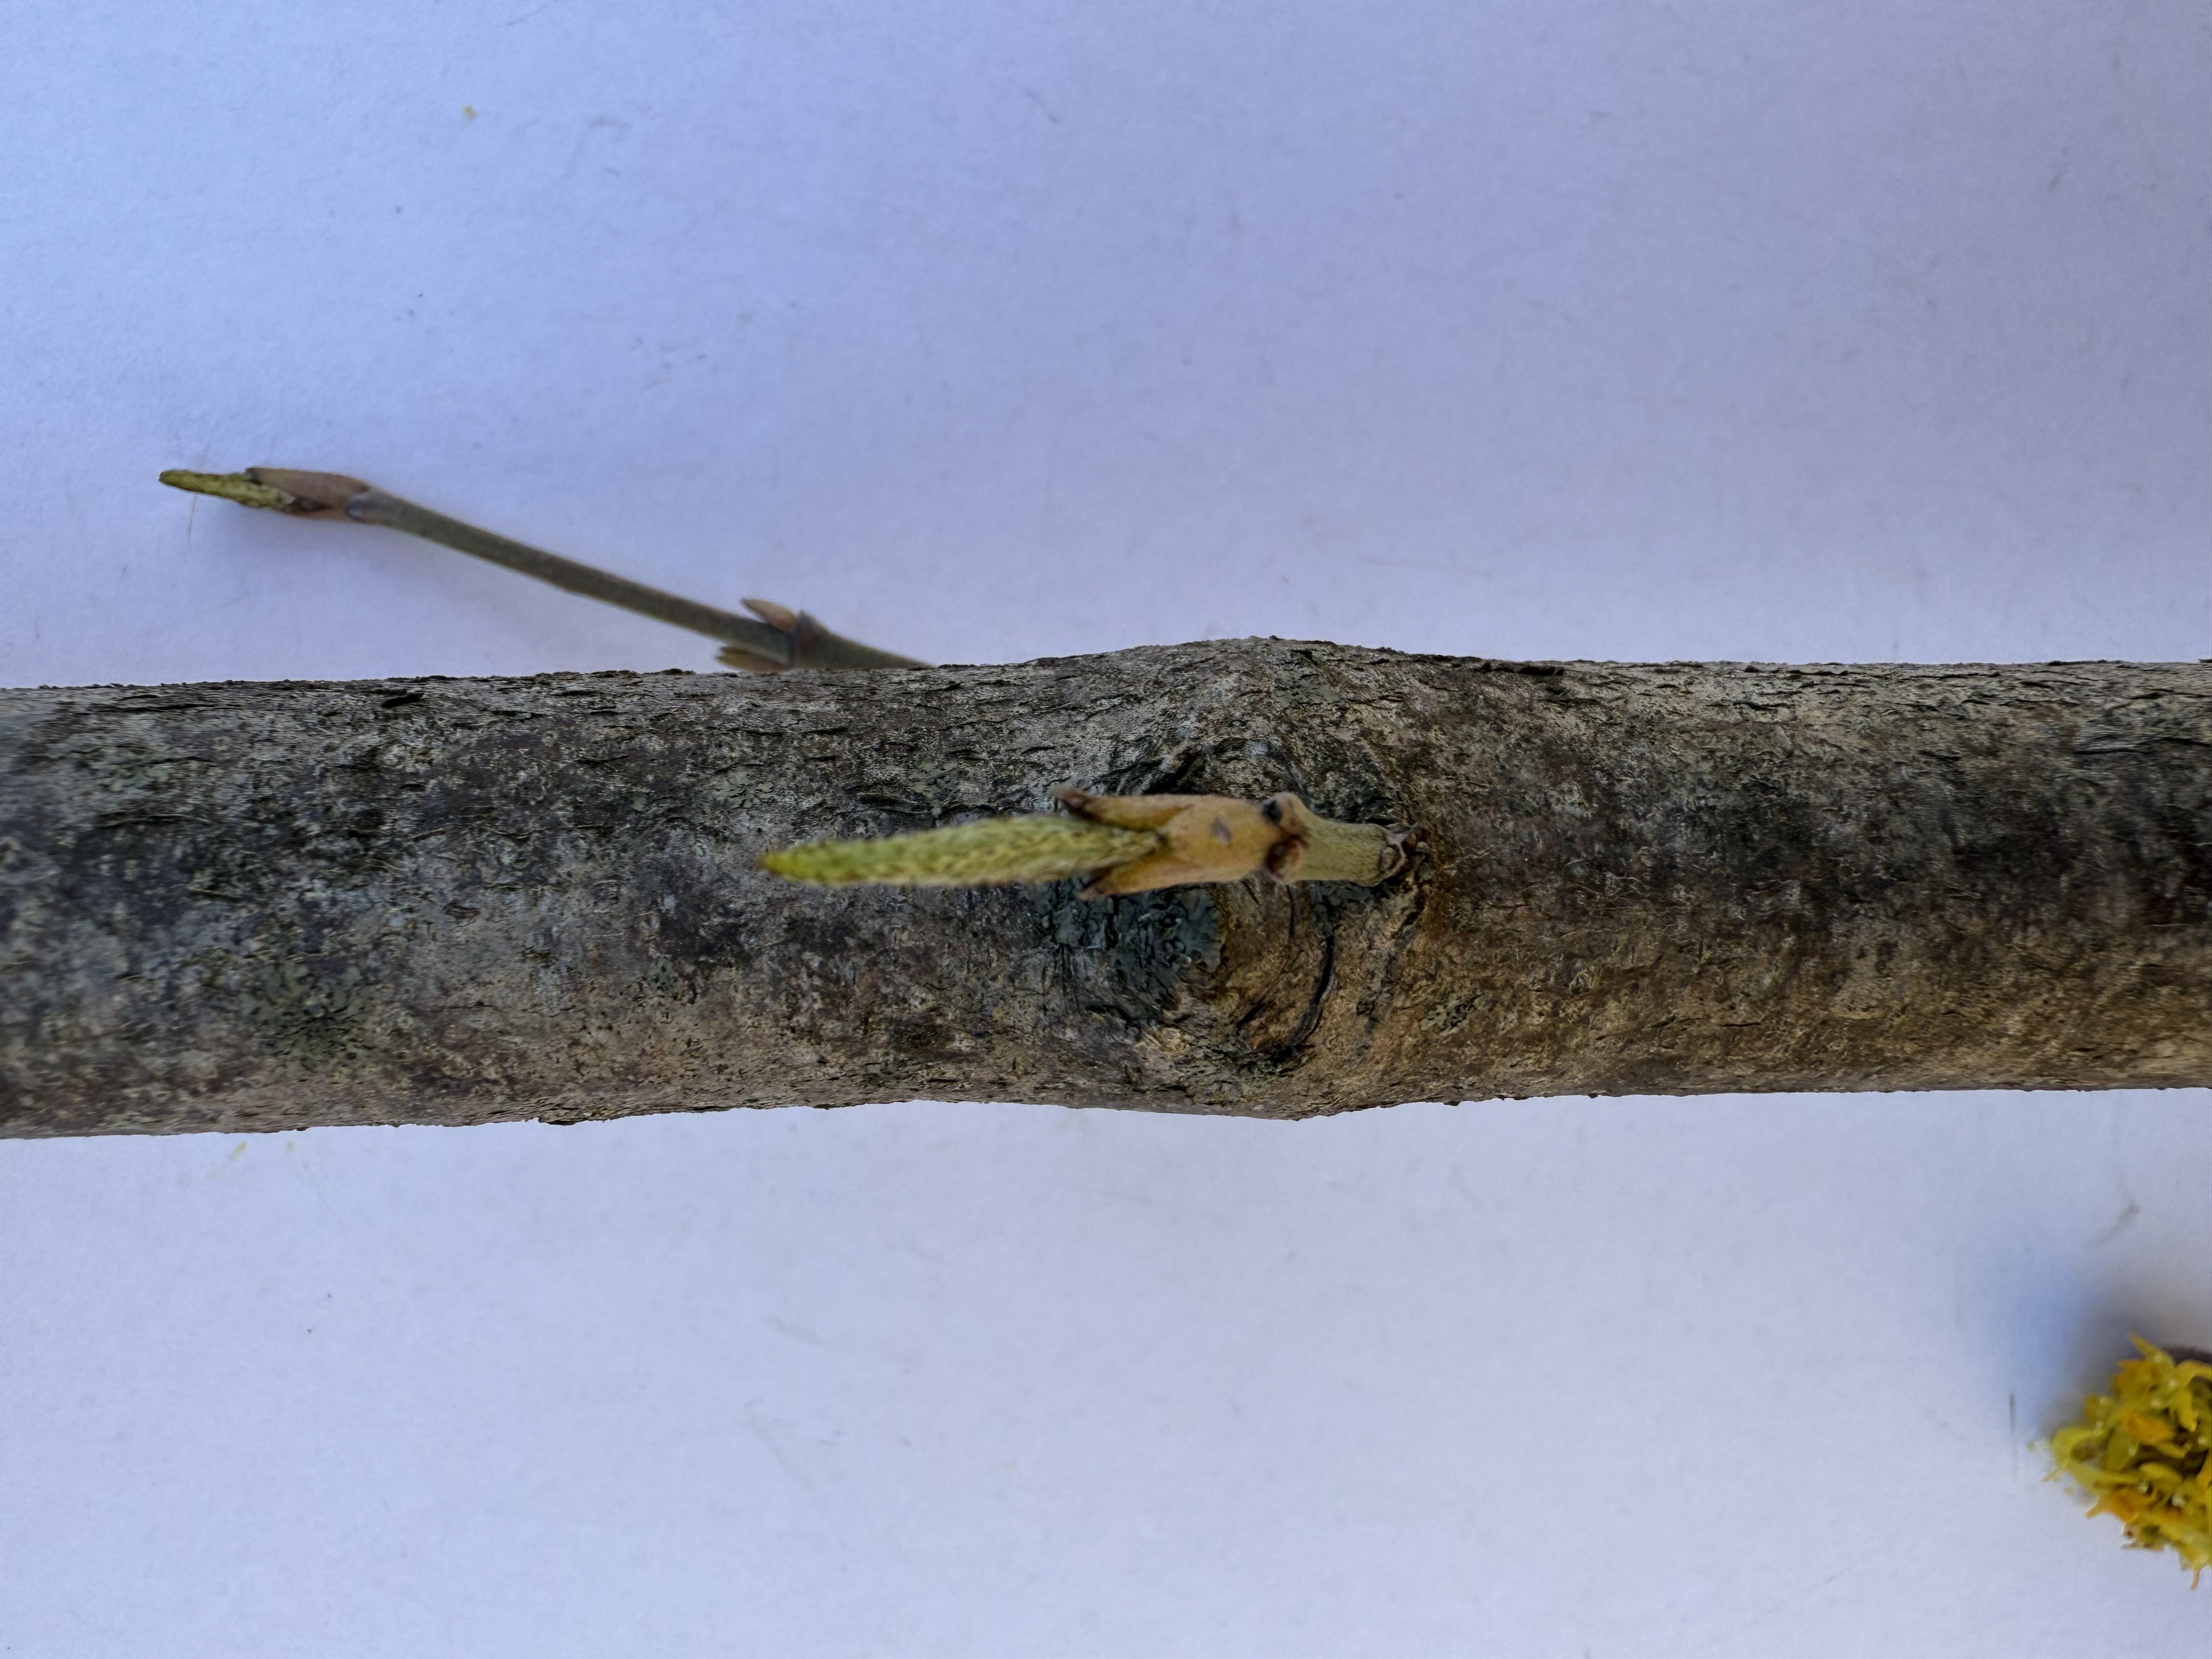
Variety: Cornelian Cherry